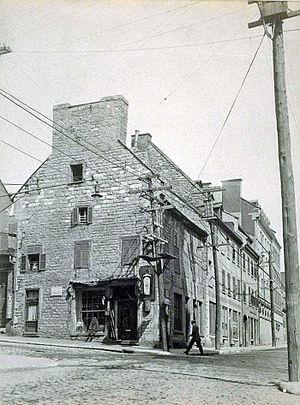
401, rue Saint-Paul Est. La maison vers 1910. L’épicerie est alors tenue par A. Laudendeau
La maison Du Calvet, située au 405, rue Saint-Paul Est, à l’angle de la rue de Bonsecours à Montréal, a été à l'origine celle de Pierre du Calvet, riche marchand et homme politique. Cette demeure a été construite en 1770-71 sur les fondations d'un bâtiment construit en 1692. Elle sera beaucoup modifiée au XIXᵉ siècle, servant d'auberge, de salon de barbier, de boutique et d'épicerie, avant d'être restaurée en 1964. La compagnie Joseph A. Ogilvy achète le bâtiment en 1963 et convertit l'endroit en musée de meubles. L'endroit redevient une épicerie en 1984.